Charlie Chaplin

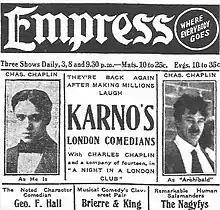
Advertisement from Chaplin's American tour with the Fred Karno comedy company, 1913

Meanwhile, Sydney Chaplin had joined Fred Karno's prestigious comedy company in 1906 and, by 1908, he was one of their key performers. In February, he managed to secure a two-week trial for his younger brother. Karno was initially wary, and considered Chaplin a "pale, puny, sullen-looking youngster" who "looked much too shy to do any good in the theatre". However, the teenager made an impact on his first night at the London Coliseum and he was quickly signed to a contract. Chaplin began by playing a series of minor parts, eventually progressing to starring roles in 1909. In April 1910, he was given the lead in a new sketch, "Jimmy the Fearless". It was a big success, and Chaplin received considerable press attention.